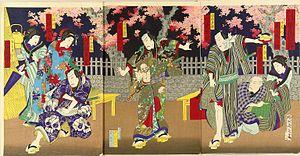
Toyohara Chikanobu, né le 26 septembre 1838 - mort le 29 septembre 1912, est l'un des derniers maîtres incontestables de l'estampe japonaise de la deuxième moitié du XIXᵉ siècle. Son œuvre est essentielle dans la transition entre l'ukiyo-e traditionnel et le nouveau style shin-Hanga.